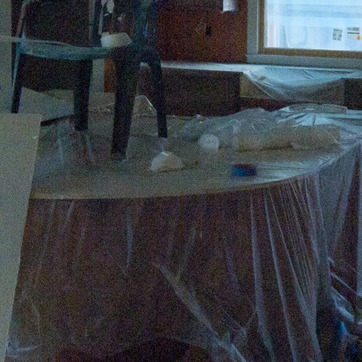
Material: plastic